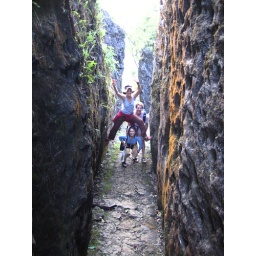
playing on the rock walls in Sapa